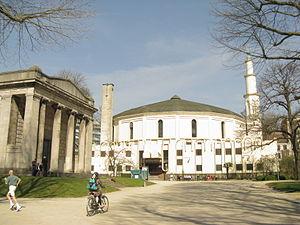
Cinquantenaire, Bruxelles. À gauche le pavillon des Passions Humaines. À droite le bâtiment du Panorama du Caire, maintenant Grande Mosquée et Centre islamique et culturel de Belgique
Cet article présente la liste de mosquées de Belgique.